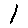
Label: 1